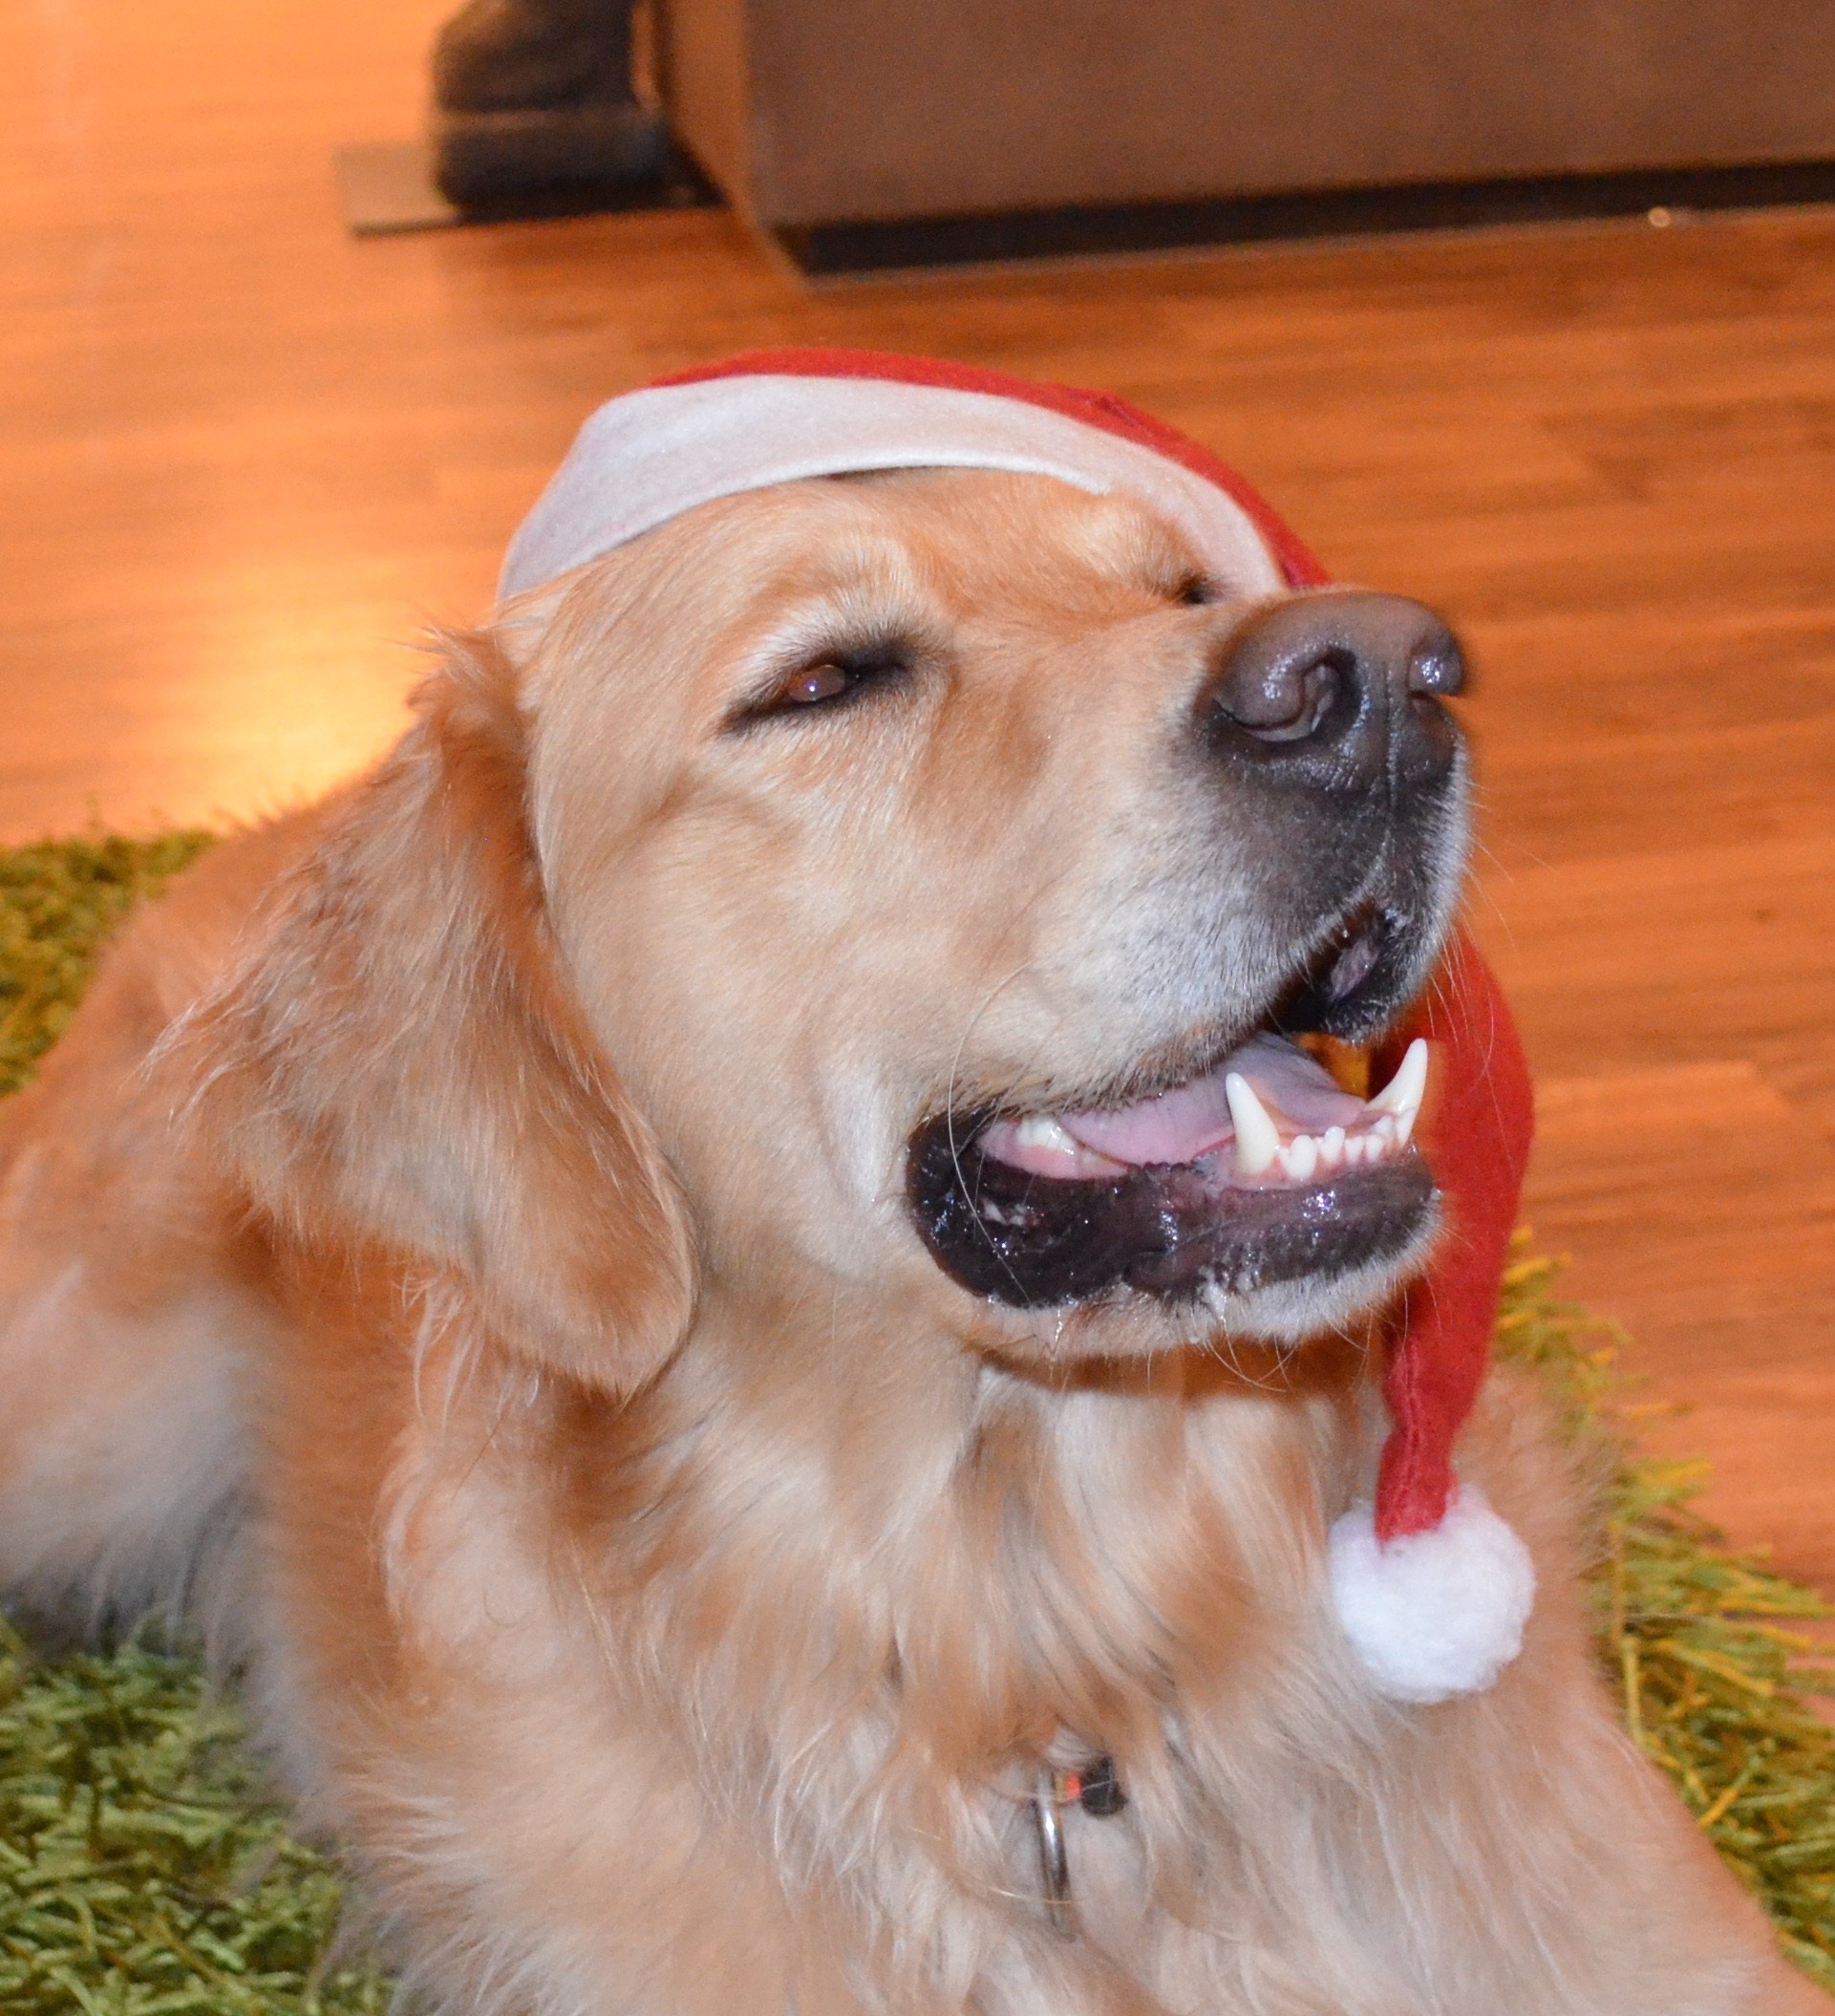
puppy, dog, mammal, christmas, nose, golden retriever, vertebrate, labrador retriever, xmas, dog breed, retriever, dog like mammal